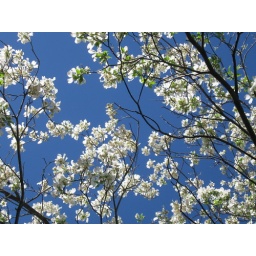
white flowers against the blue sky